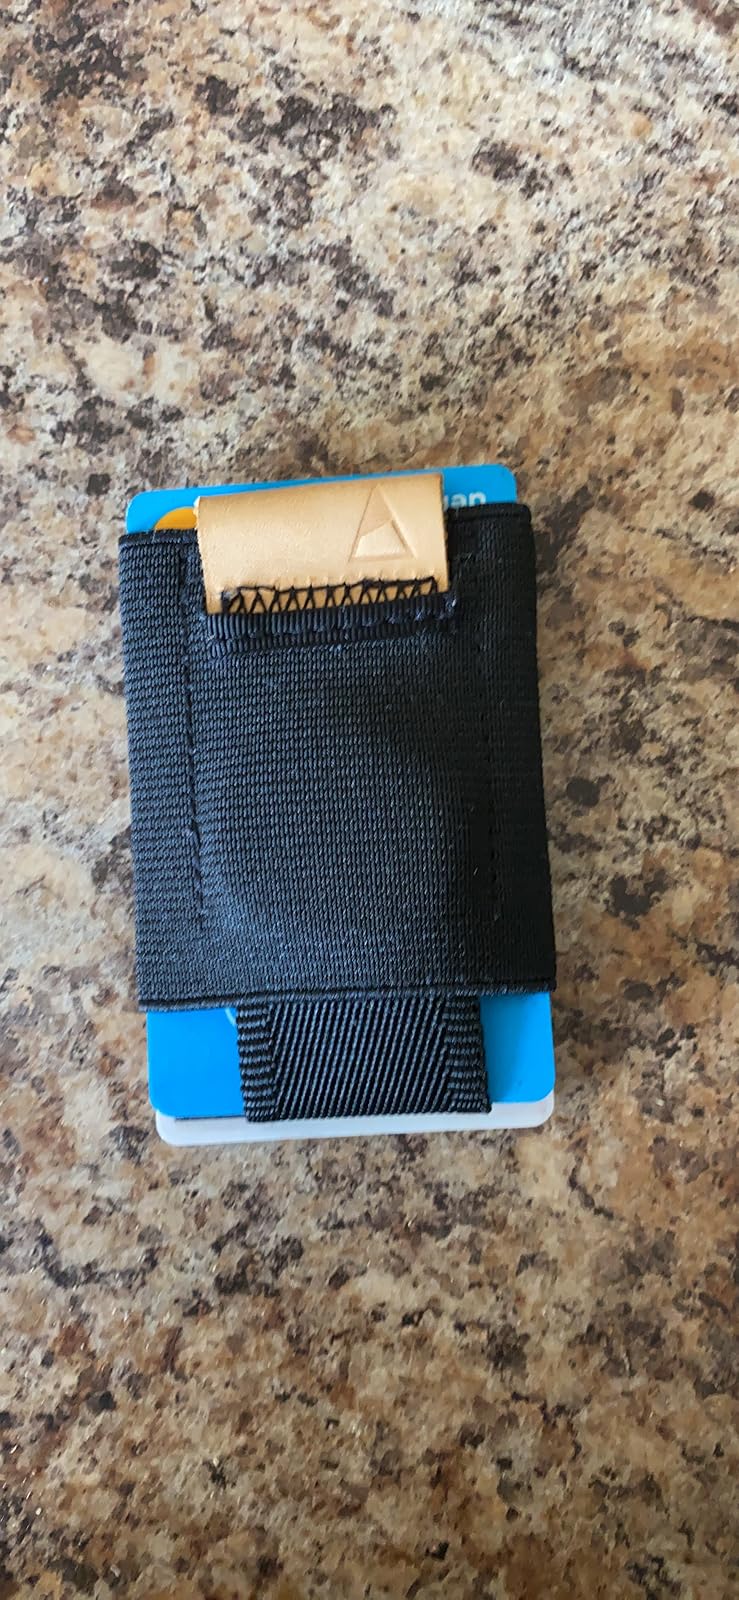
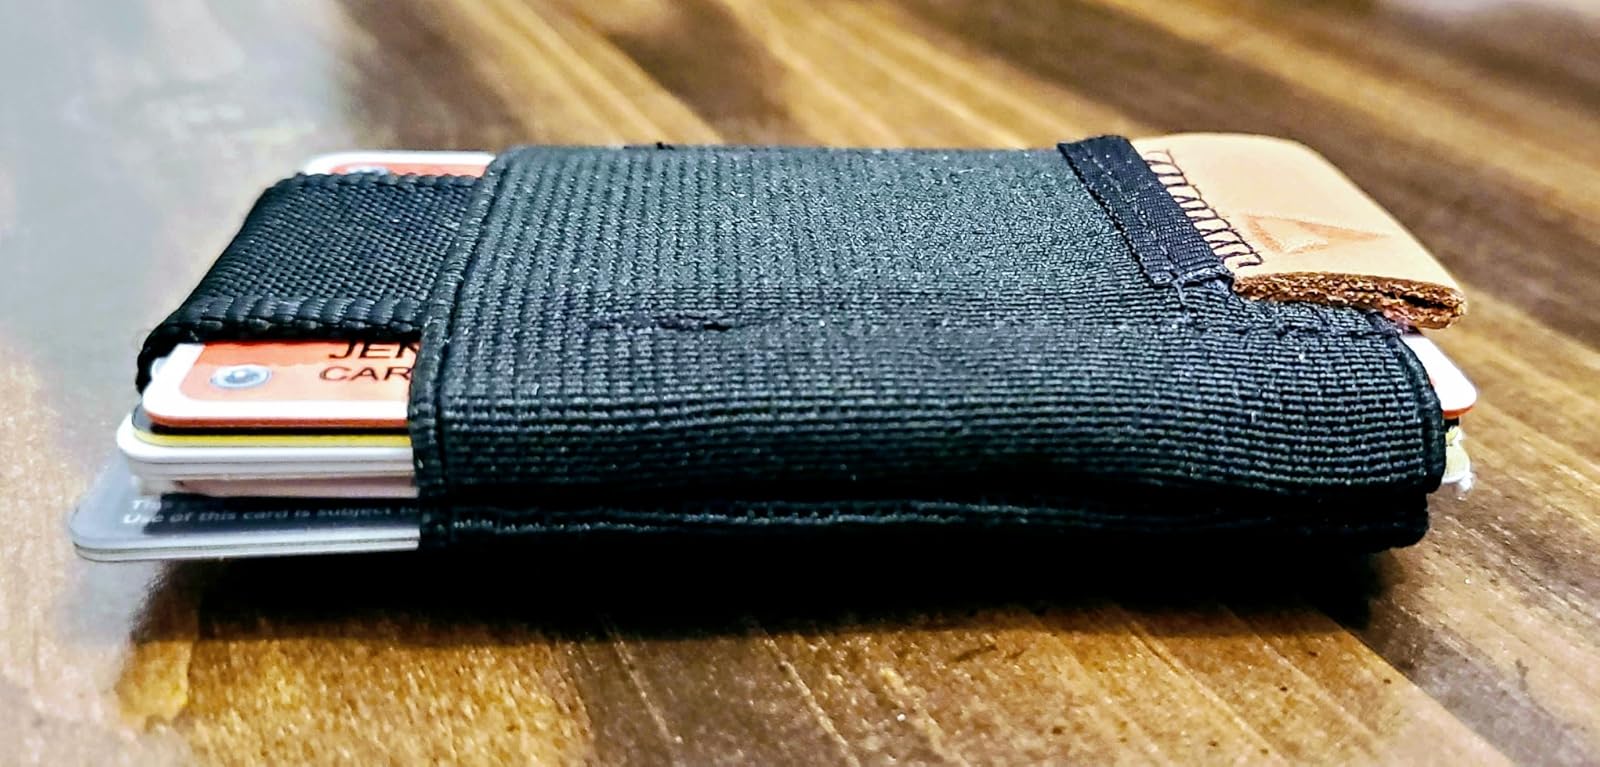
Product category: accessories_wallet
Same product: yes